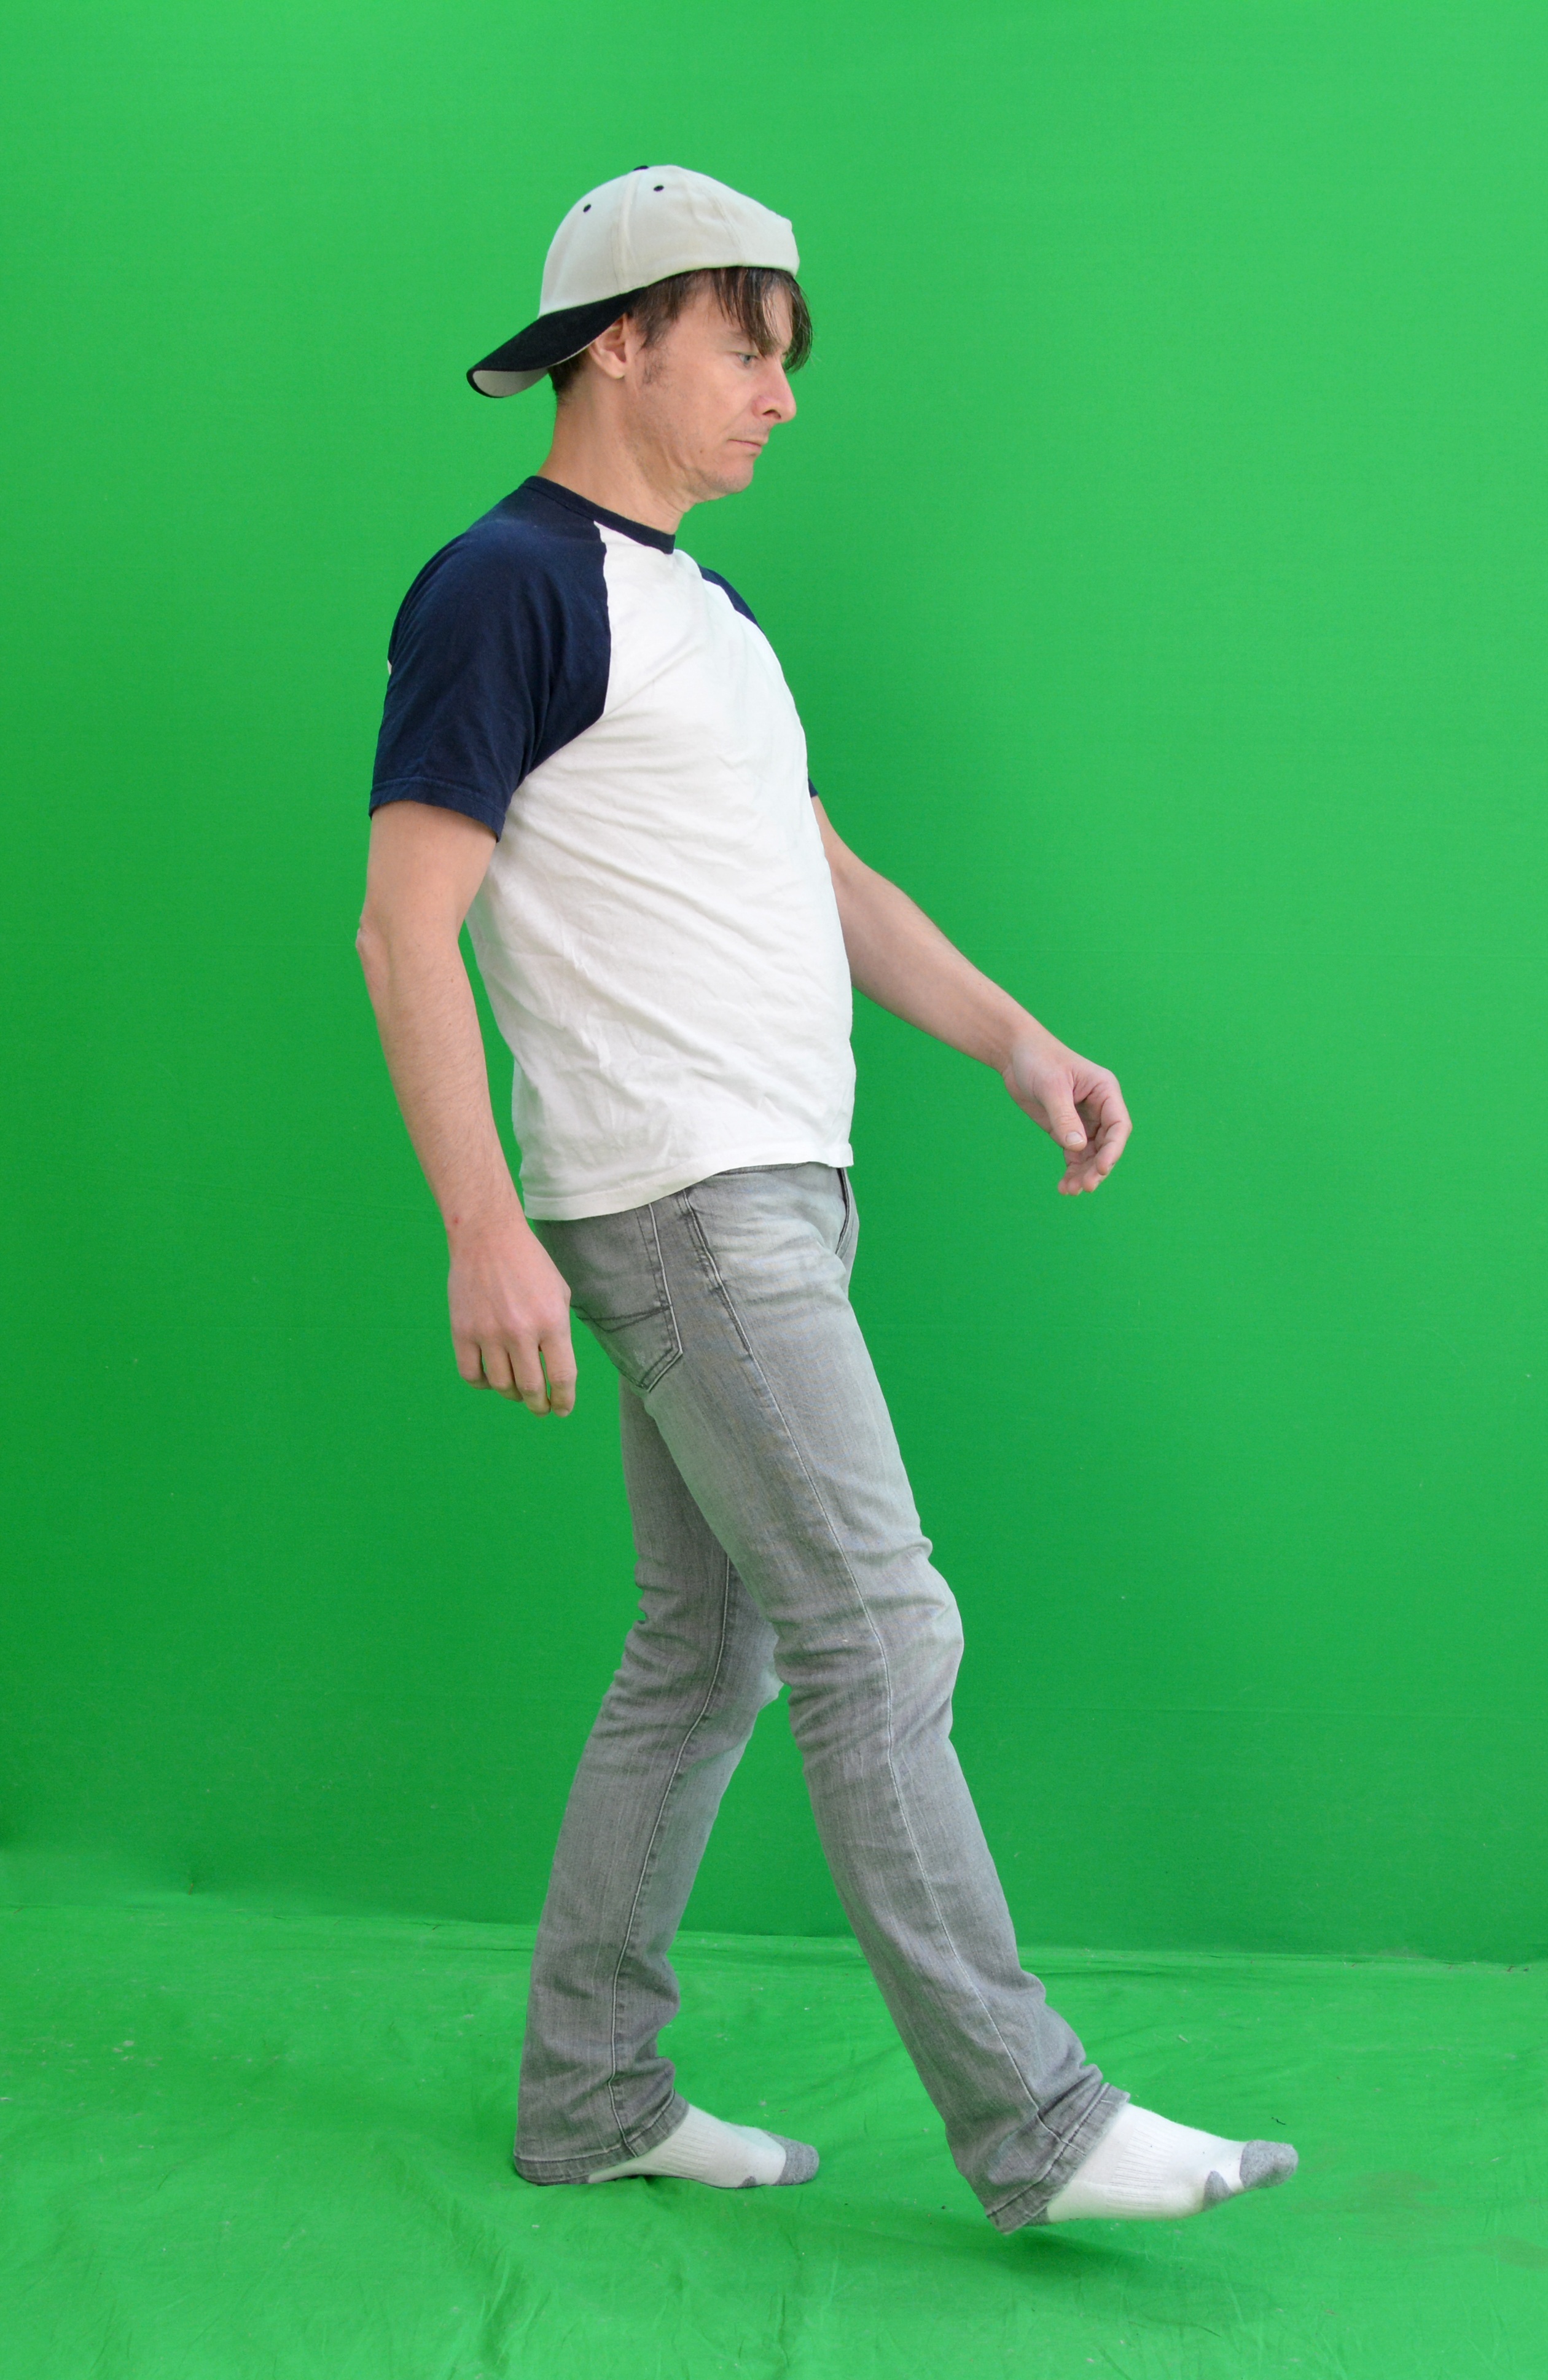
person, green, human, arm, figure, sports, gang, phase3, phase three